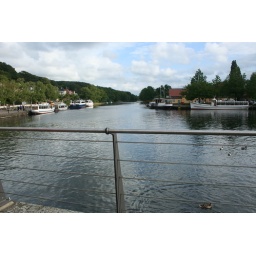
View from the bridge over the river in Silkeborg.